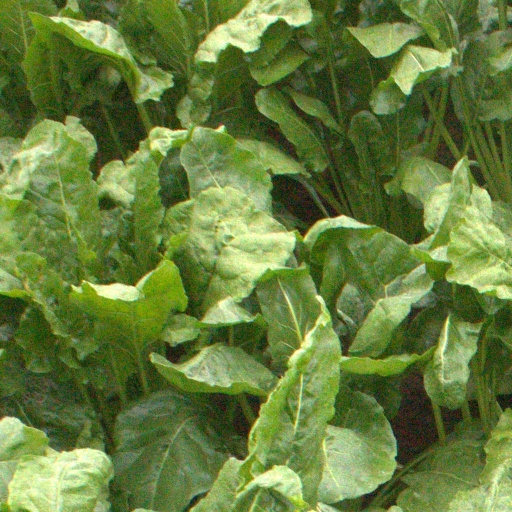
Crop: sugar beet